Saxton, North Yorkshire

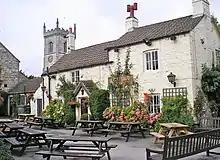
The Greyhound at Saxton

Saxton is a village in the civil parish of Saxton with Scarthingwell, in North Yorkshire, England, south-west of York and east of Leeds. The resident population is about 250. The closest town is Tadcaster.